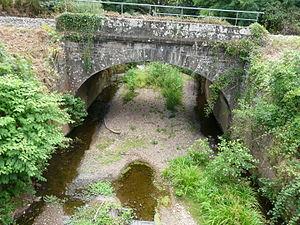
La Logne près de la Rivière de Mansac, en aval du pont de la route départementale 147, en limites des communes de Mansac (à gauche) et Cublac (à droite)
La Logne est un ruisseau français du département de la Corrèze, affluent en rive droite de la Vézère et sous-affluent de la Dordogne.
Cublac est une commune française située dans le département de la Corrèze, en région Nouvelle-Aquitaine.